Juan Manuel Santos

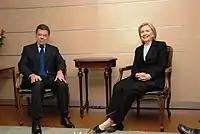
Santos and U.S. Secretary of State Hillary Clinton, 9 June 2010.

On 20 June 2010, after two rounds of voting in the Presidential election, Juan Manuel Santos Calderón was officially elected as President of Colombia and was inaugurated on 7 August 2010 in the midst of a diplomatic crisis with Venezuela, which was quickly resolved.